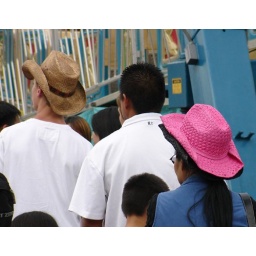
A brown hat, a pink... and look black under the pink!